David F. Simpson

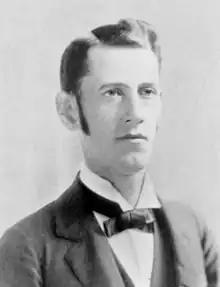
David Ferguson Simpson

Born in Waupun, Wisconsin, Simpson went to Ripon College and then received his bachelor's degree from University of Wisconsin in 1882. In 1884, Simpson received his law degree from Columbia Law School and then practiced law in Minneapolis, Minnesota. He served as Minneapolis city attorney and then as Minnesota District Court judge from 1897 until 1911. Simpson served briefly on the Minnesota Supreme Court in 1911. Simpson then resumed his law practice in Minneapolis, Minnesota. Simpson died in Minneapolis on October 11, 1925, as a result of injuries sustained in a car accident three weeks earlier.